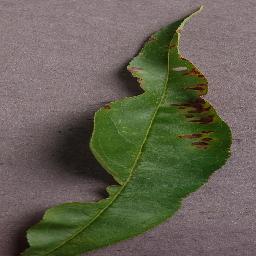
Label: Peach___Bacterial_spot